United States National Grid

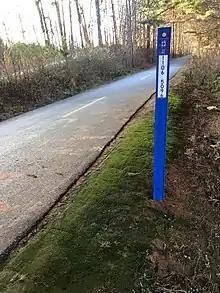
In addition to ELM's made from aluminum, in 2019 a vertical version was developed to support display in locations where break-away style posts were more appropriate. Version as shown is 60" out of ground and 3" wide.

In response to these issues, in 2009, a project funded by the nonprofit SharedGeo and University of Minnesota/Minnesota Department of Transportation Local Operational Research Assistance (OPERA) grant program got underway which had the following objectives: